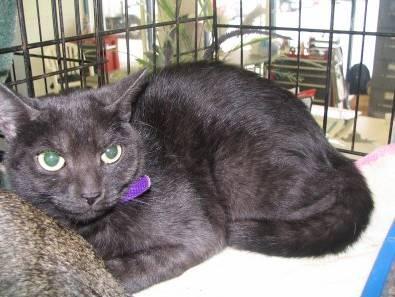
cat